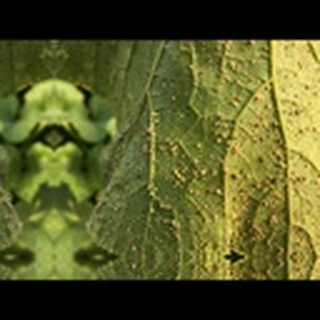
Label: cotton_aphids